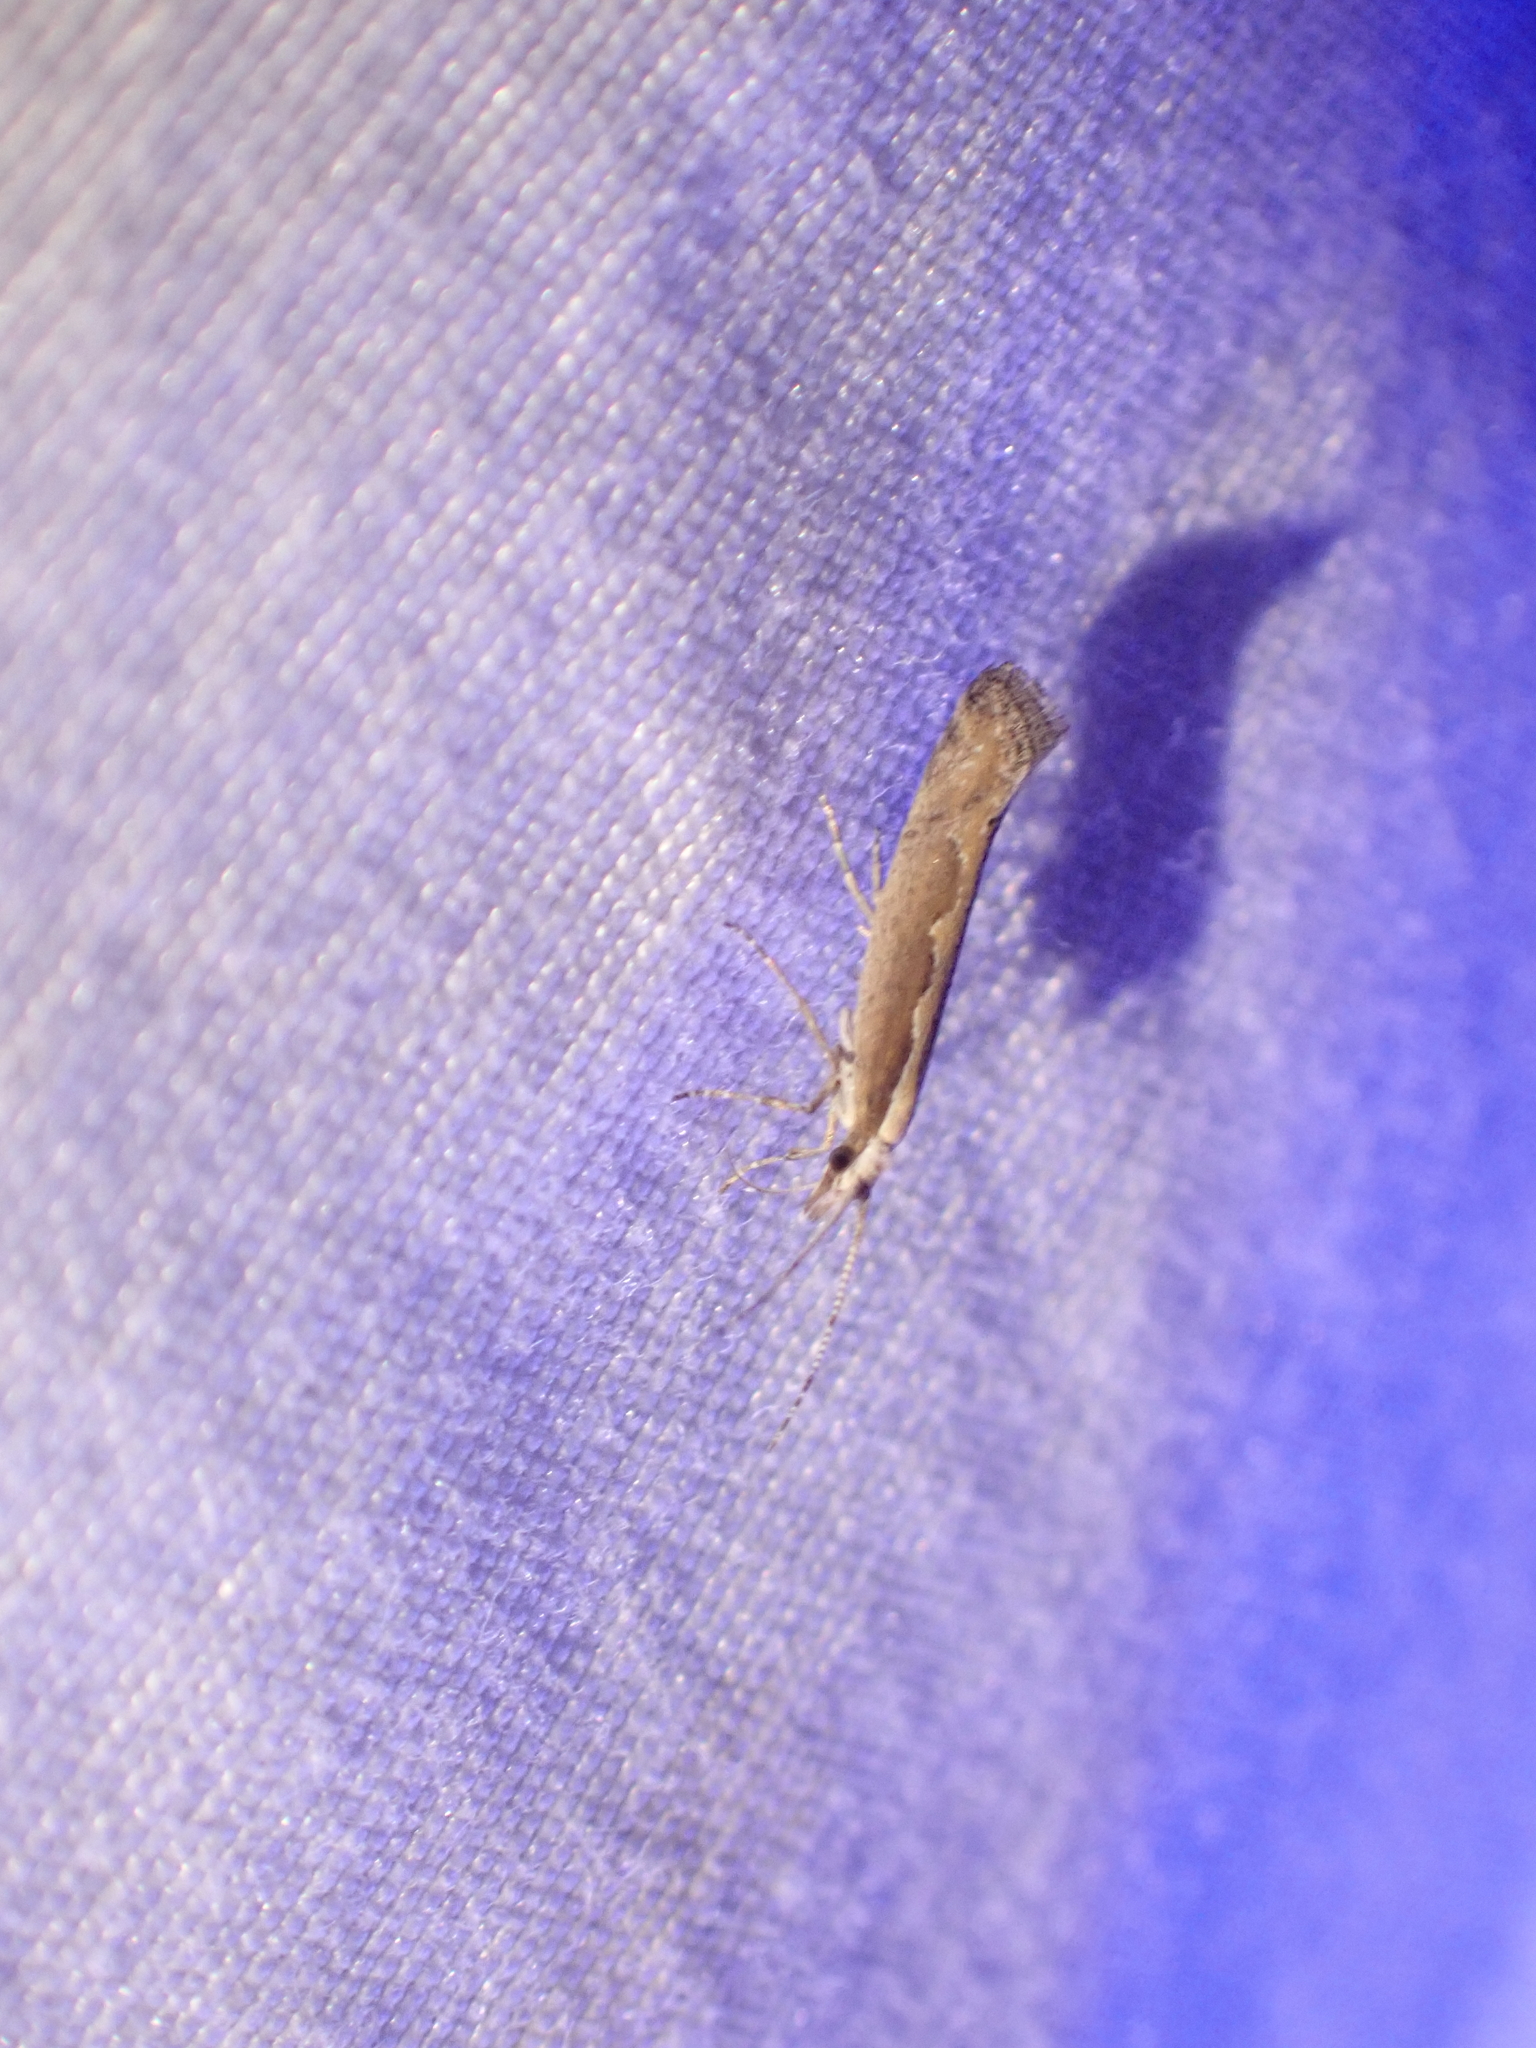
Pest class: diamondback_moth